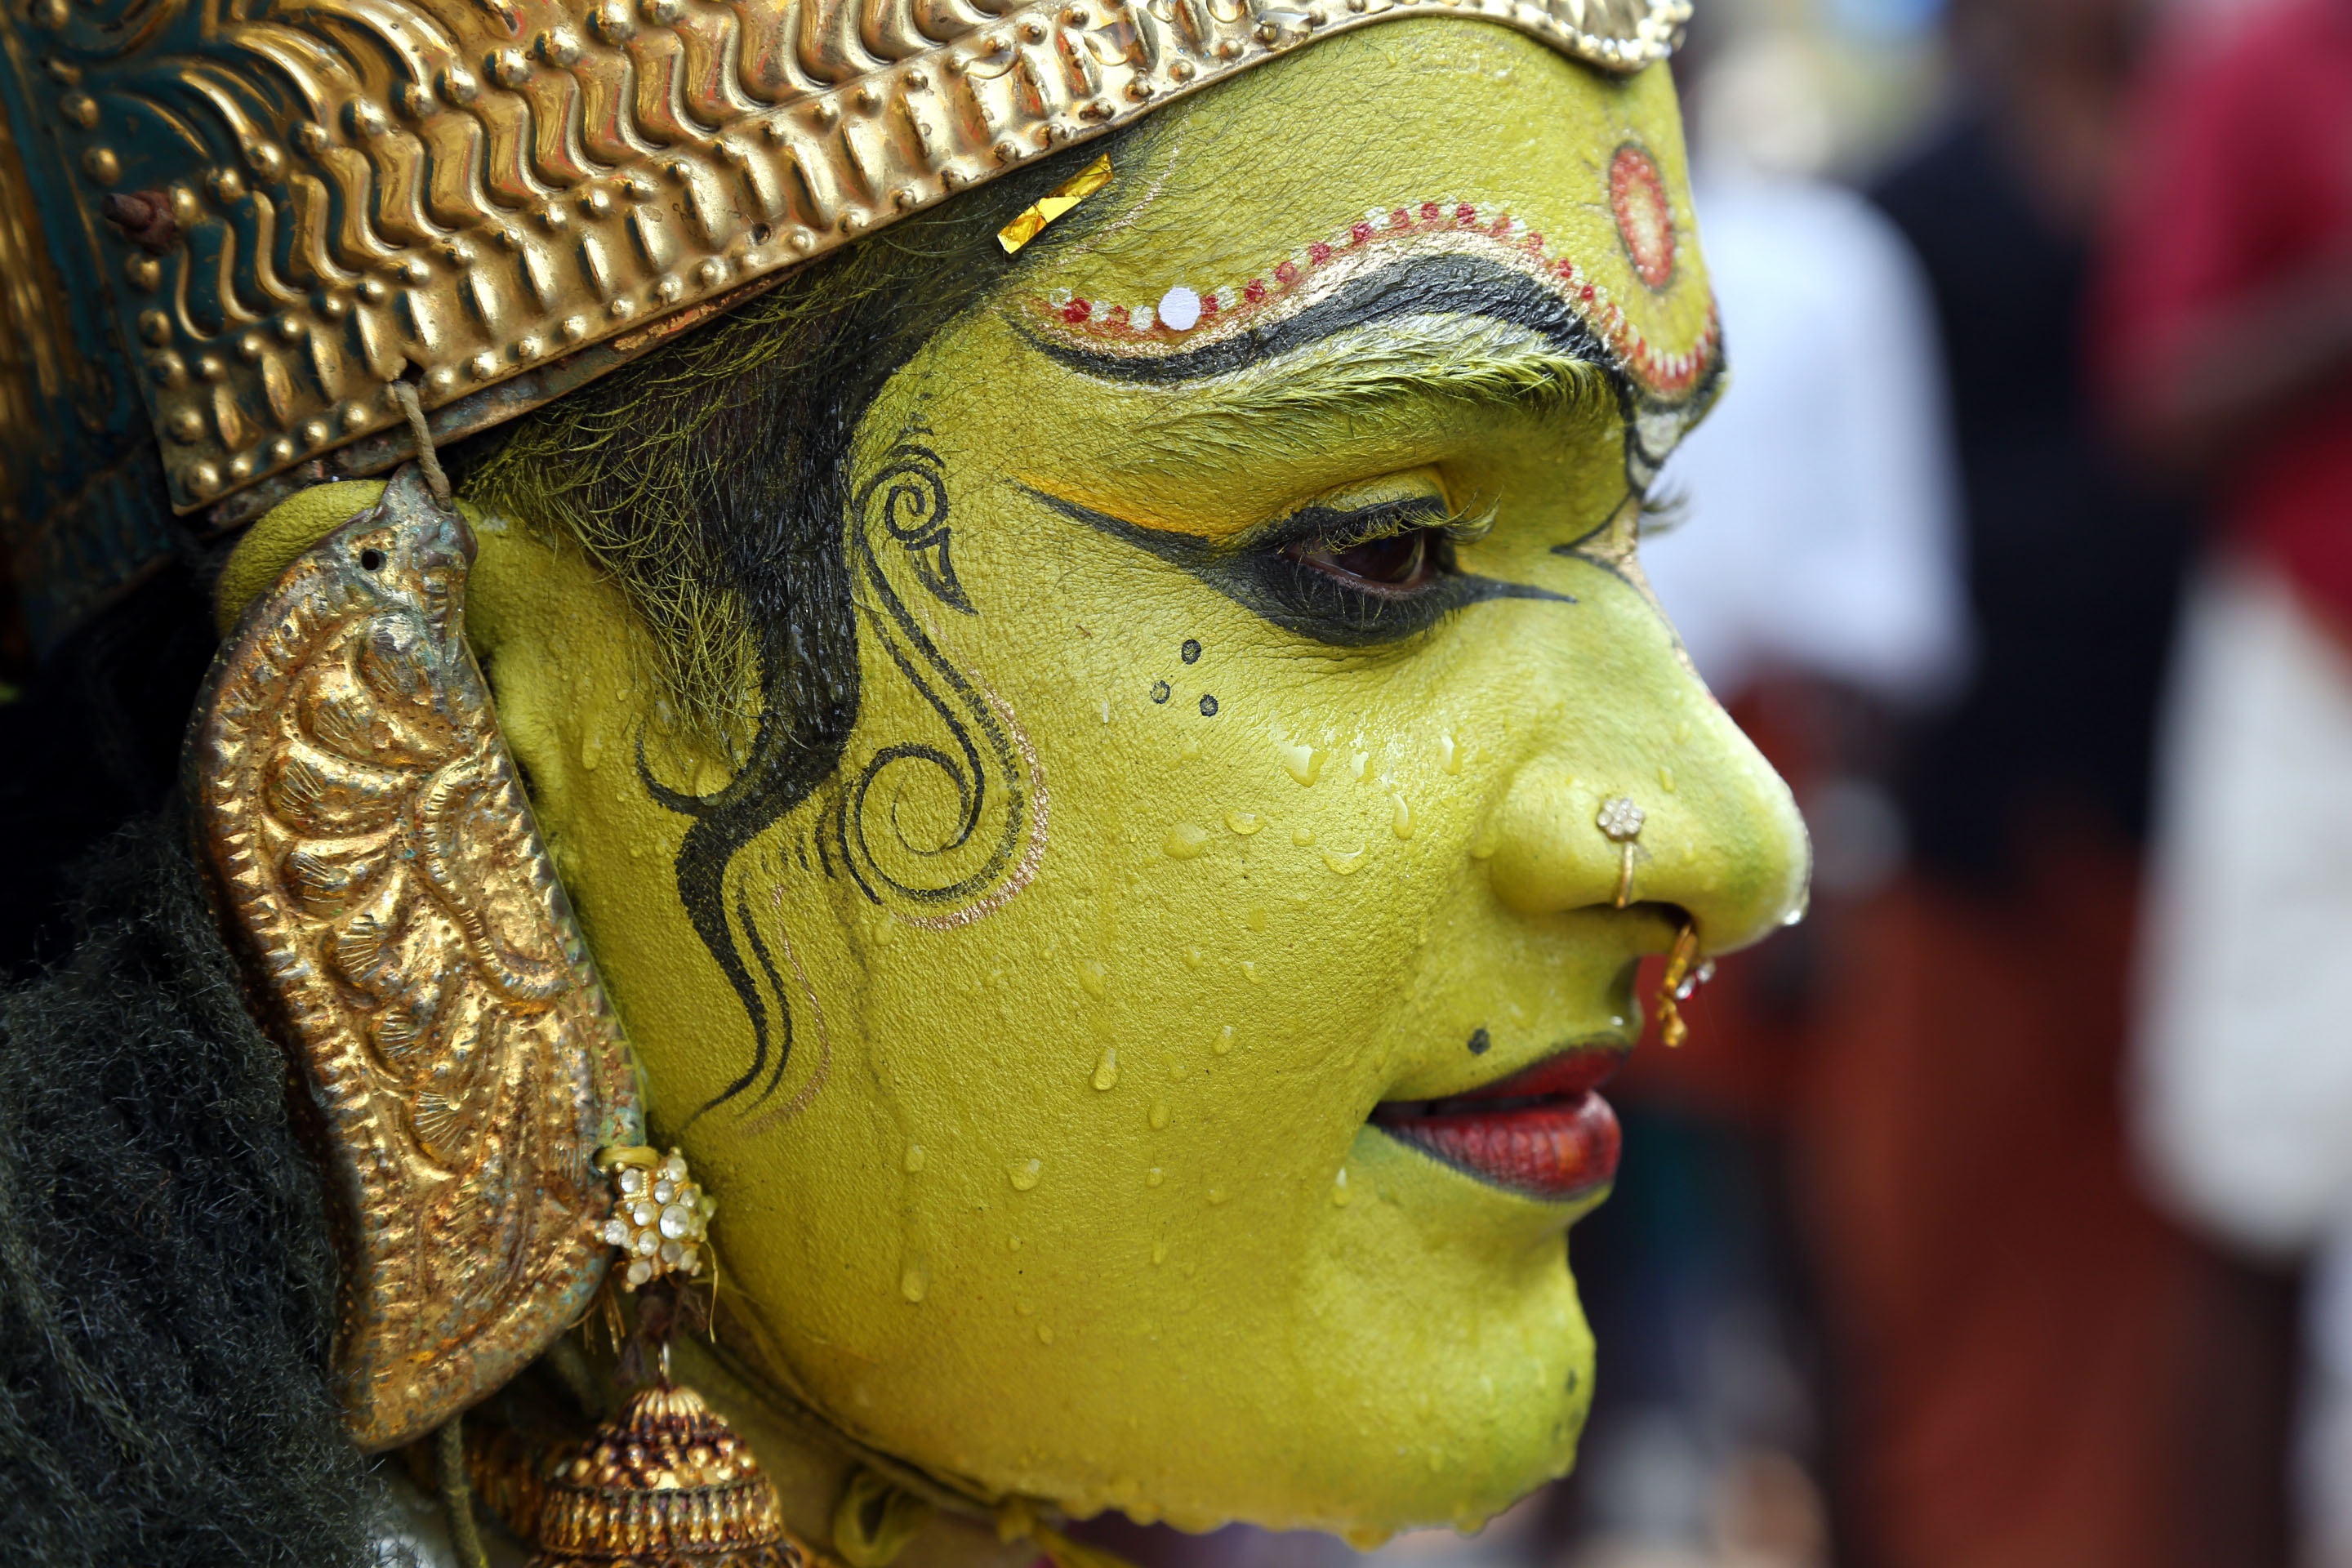
statue, carnival, color, artist, clothing, yellow, make up, face, festival, mask, temple, head, tradition, costume, masque, stage make up, green face, indian art, treditions, godness